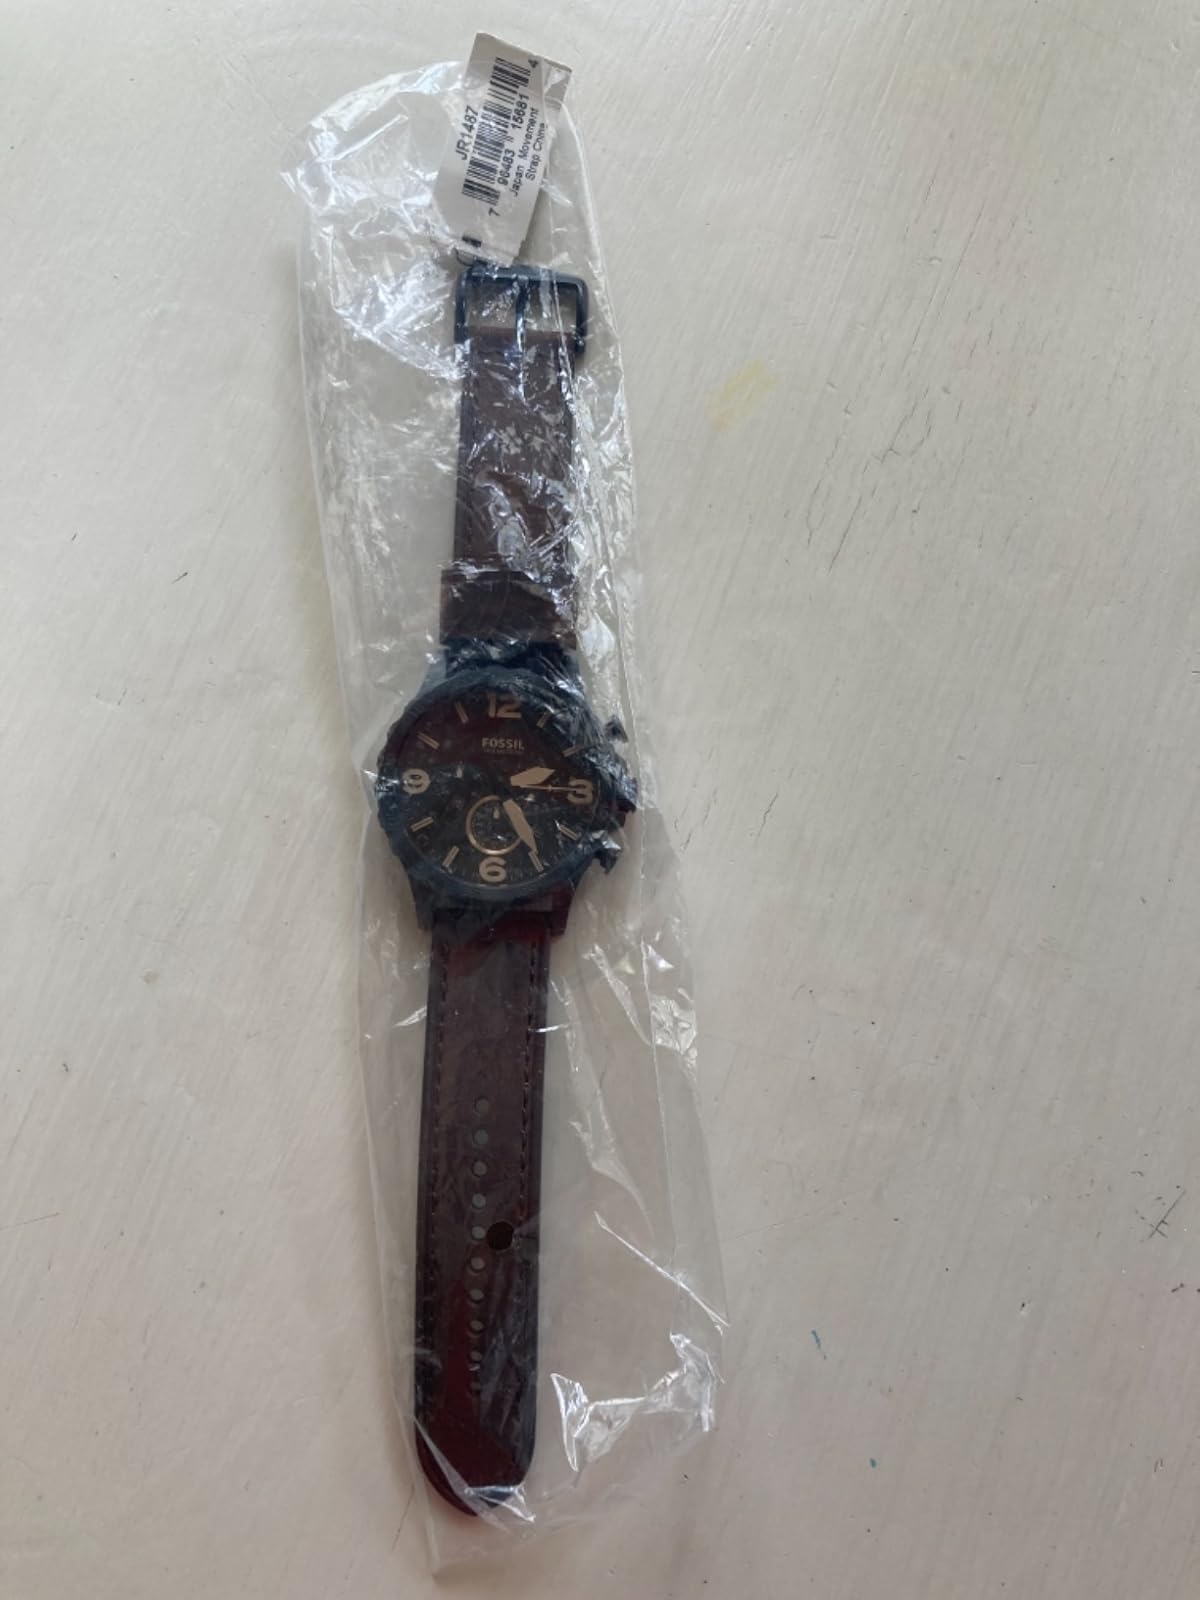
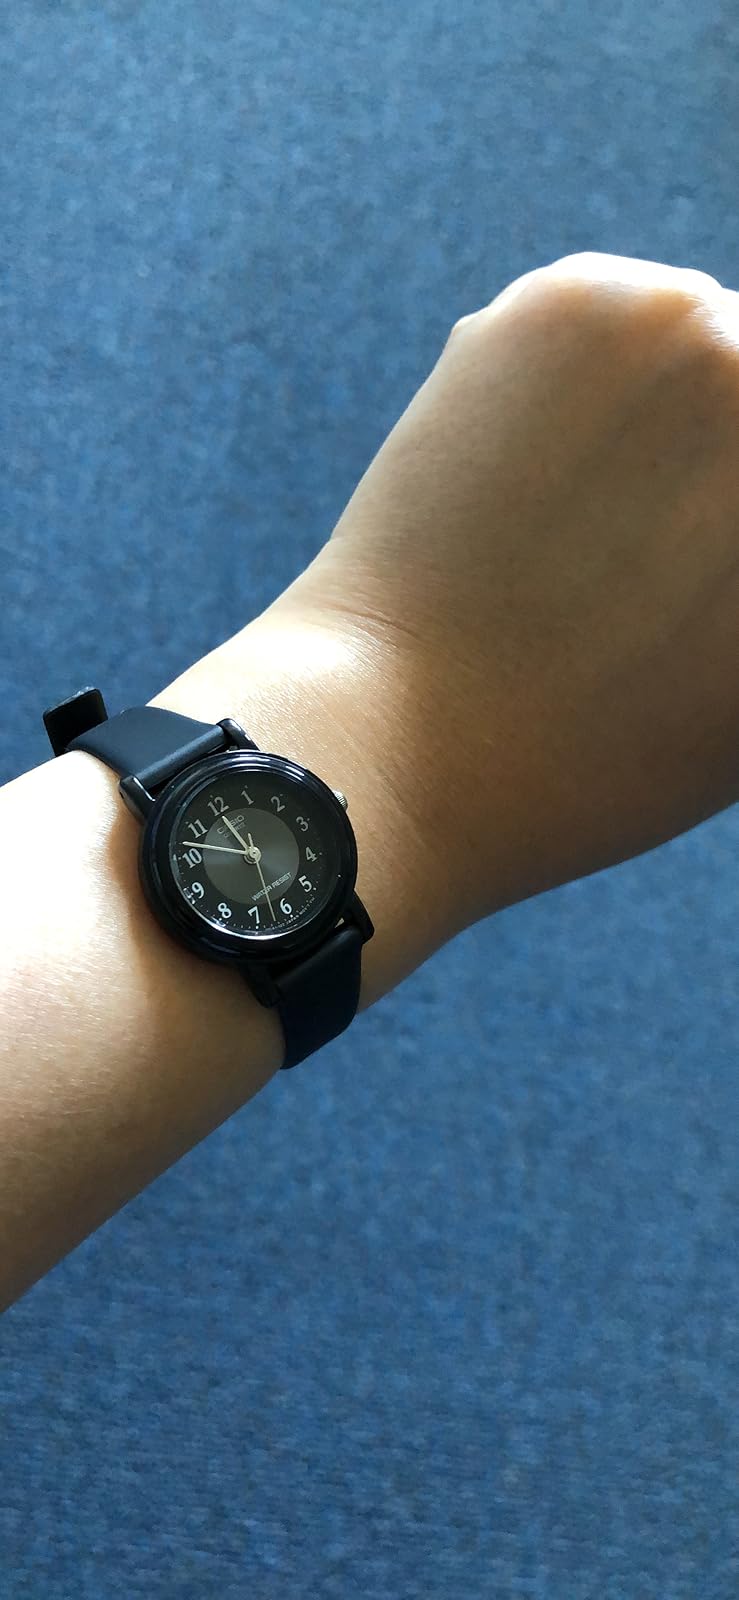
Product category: accessories_watch
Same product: no